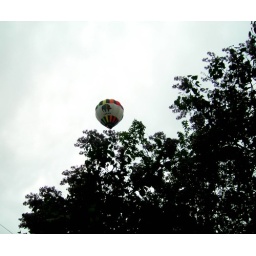
Just looking through my kitchen window again. Seriously, I like the place I live in too much :)